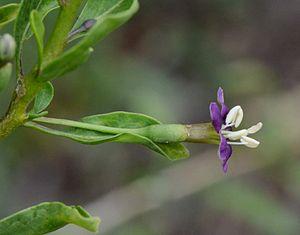
Lycium barbarum, fleur, Jardin des Plantes, Paris, calice à 2 lobes, tube de la corolle 10 mm, lobes 6mm
Le lyciet commun ou lyciet de Barbarie est un arbuste de la famille des Solanaceae, largement répandu de l'Europe méridionale à l'Asie.